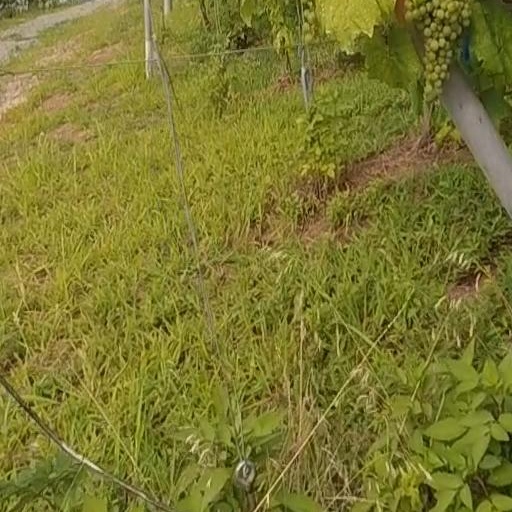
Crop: grape